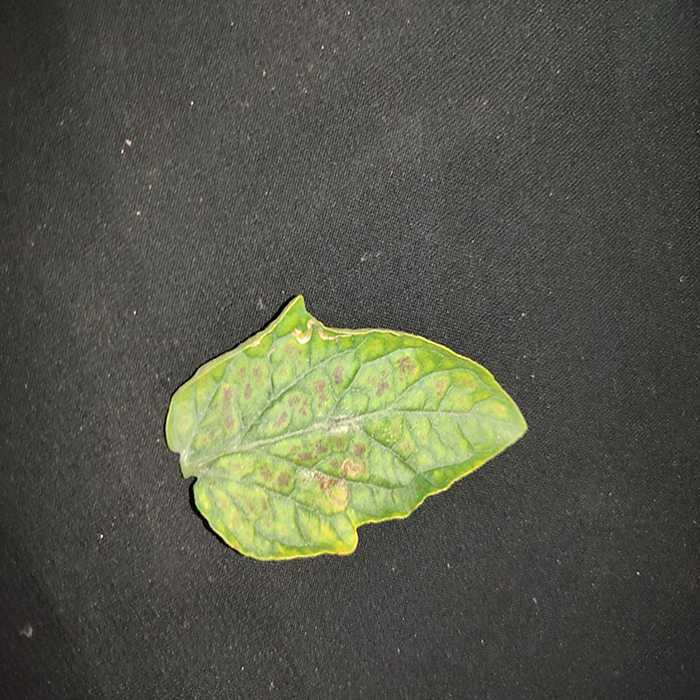
Plant: Tomato
Label: Tomato spotted wilt